The Guardians of the Galaxy Holiday Special

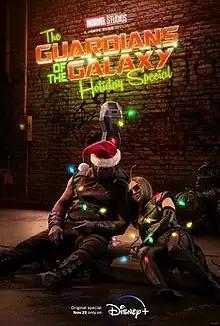
Official release poster

The Guardians of the Galaxy Holiday Special is an American television special written and directed by James Gunn for the streaming service Disney+, based on Marvel Comics featuring the superhero team Guardians of the Galaxy. It is the second Marvel Studios Special Presentation in the Marvel Cinematic Universe (MCU), sharing continuity with the films and television series of the franchise. The special was produced by Marvel Studios, and follows the Guardians of the Galaxy as they celebrate Christmas and search for a present for their leader, Peter Quill.